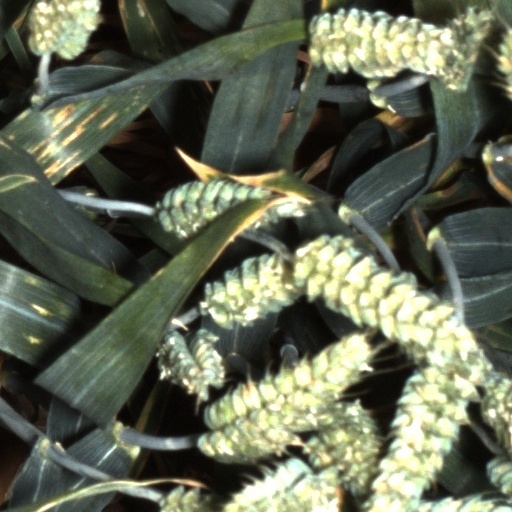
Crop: wheat